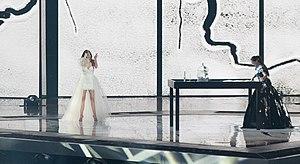
La Moldavie est l'un des quarante et un pays participants du Concours Eurovision de la chanson 2019, qui se déroule à Tel-Aviv en Israël. Le pays est représenté par la chanteuse Anna Odobescu et sa chanson Stay, sélectionnées via l'émission O Melodie Pentru Europa 2019. Le pays termine en 12ᵉ position avec 85 points en demi-finale et ne se qualifie pas pour la finale.